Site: brandenburg
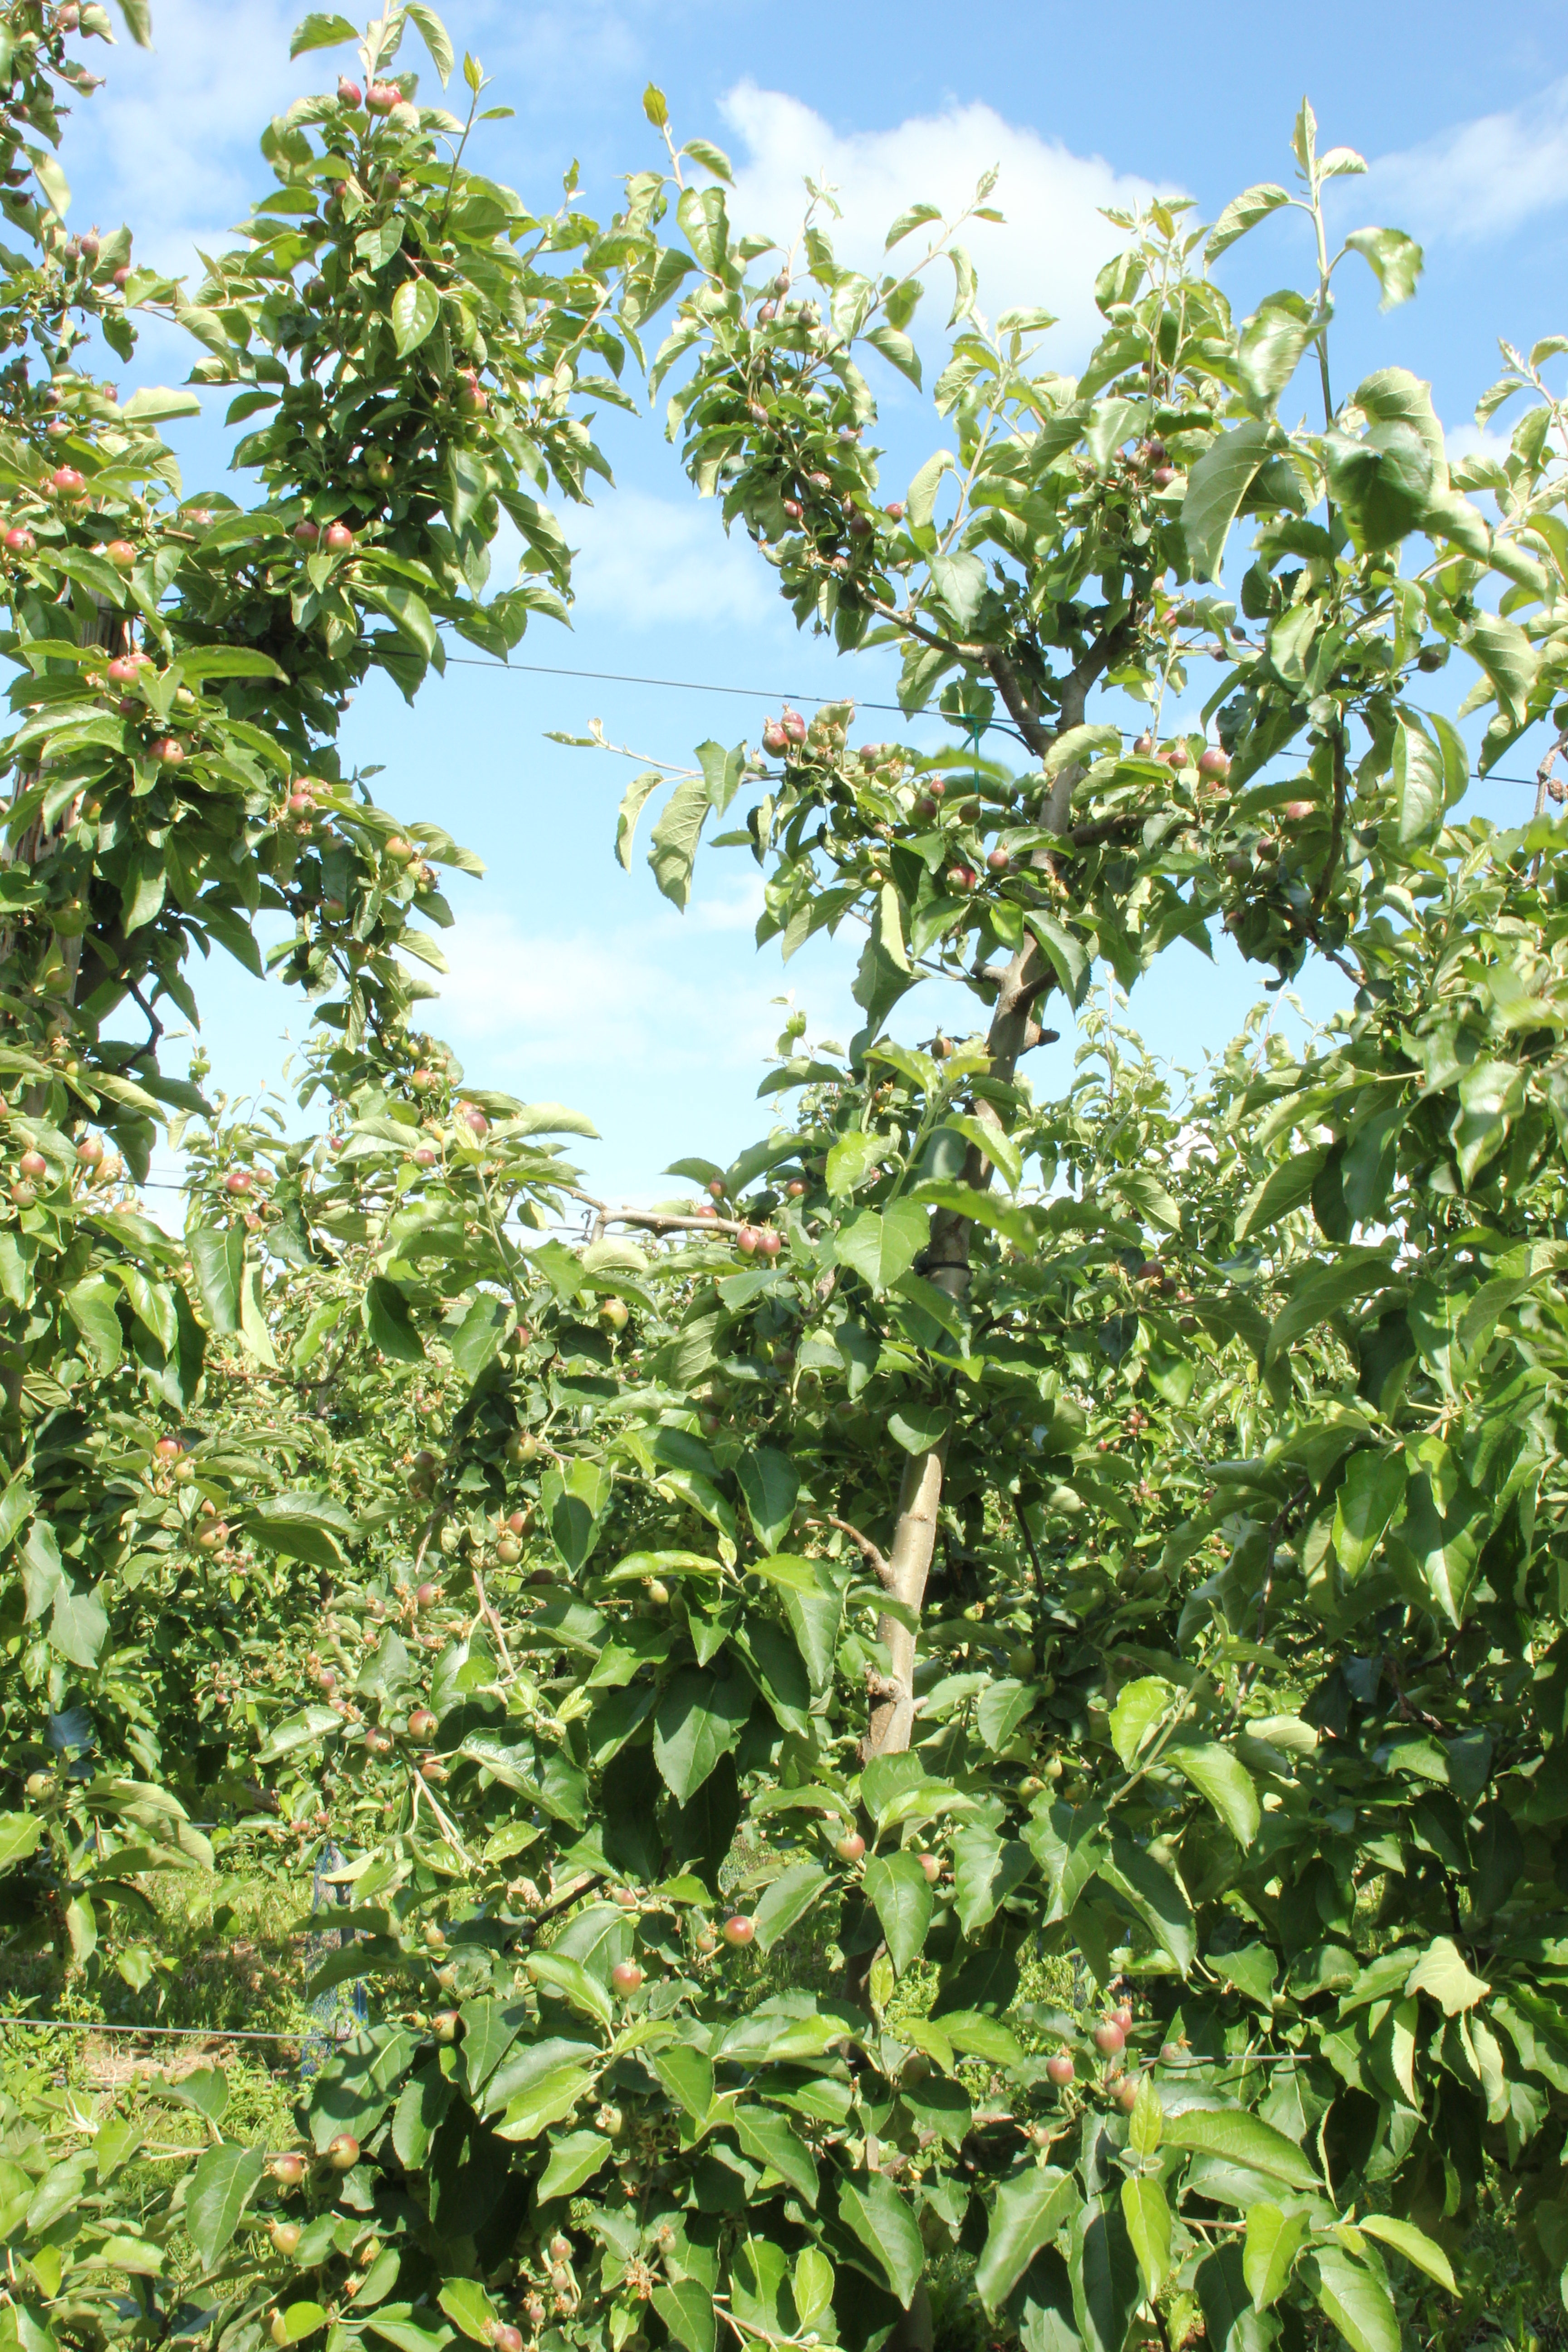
Growth stage (BBCH 72): Development of fruit